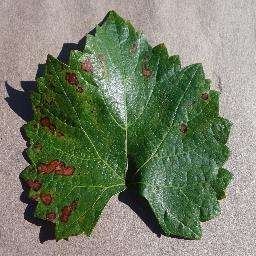
Label: Grape___Esca_(Black_Measles)